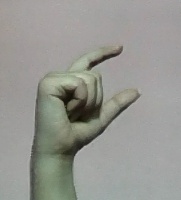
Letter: dal